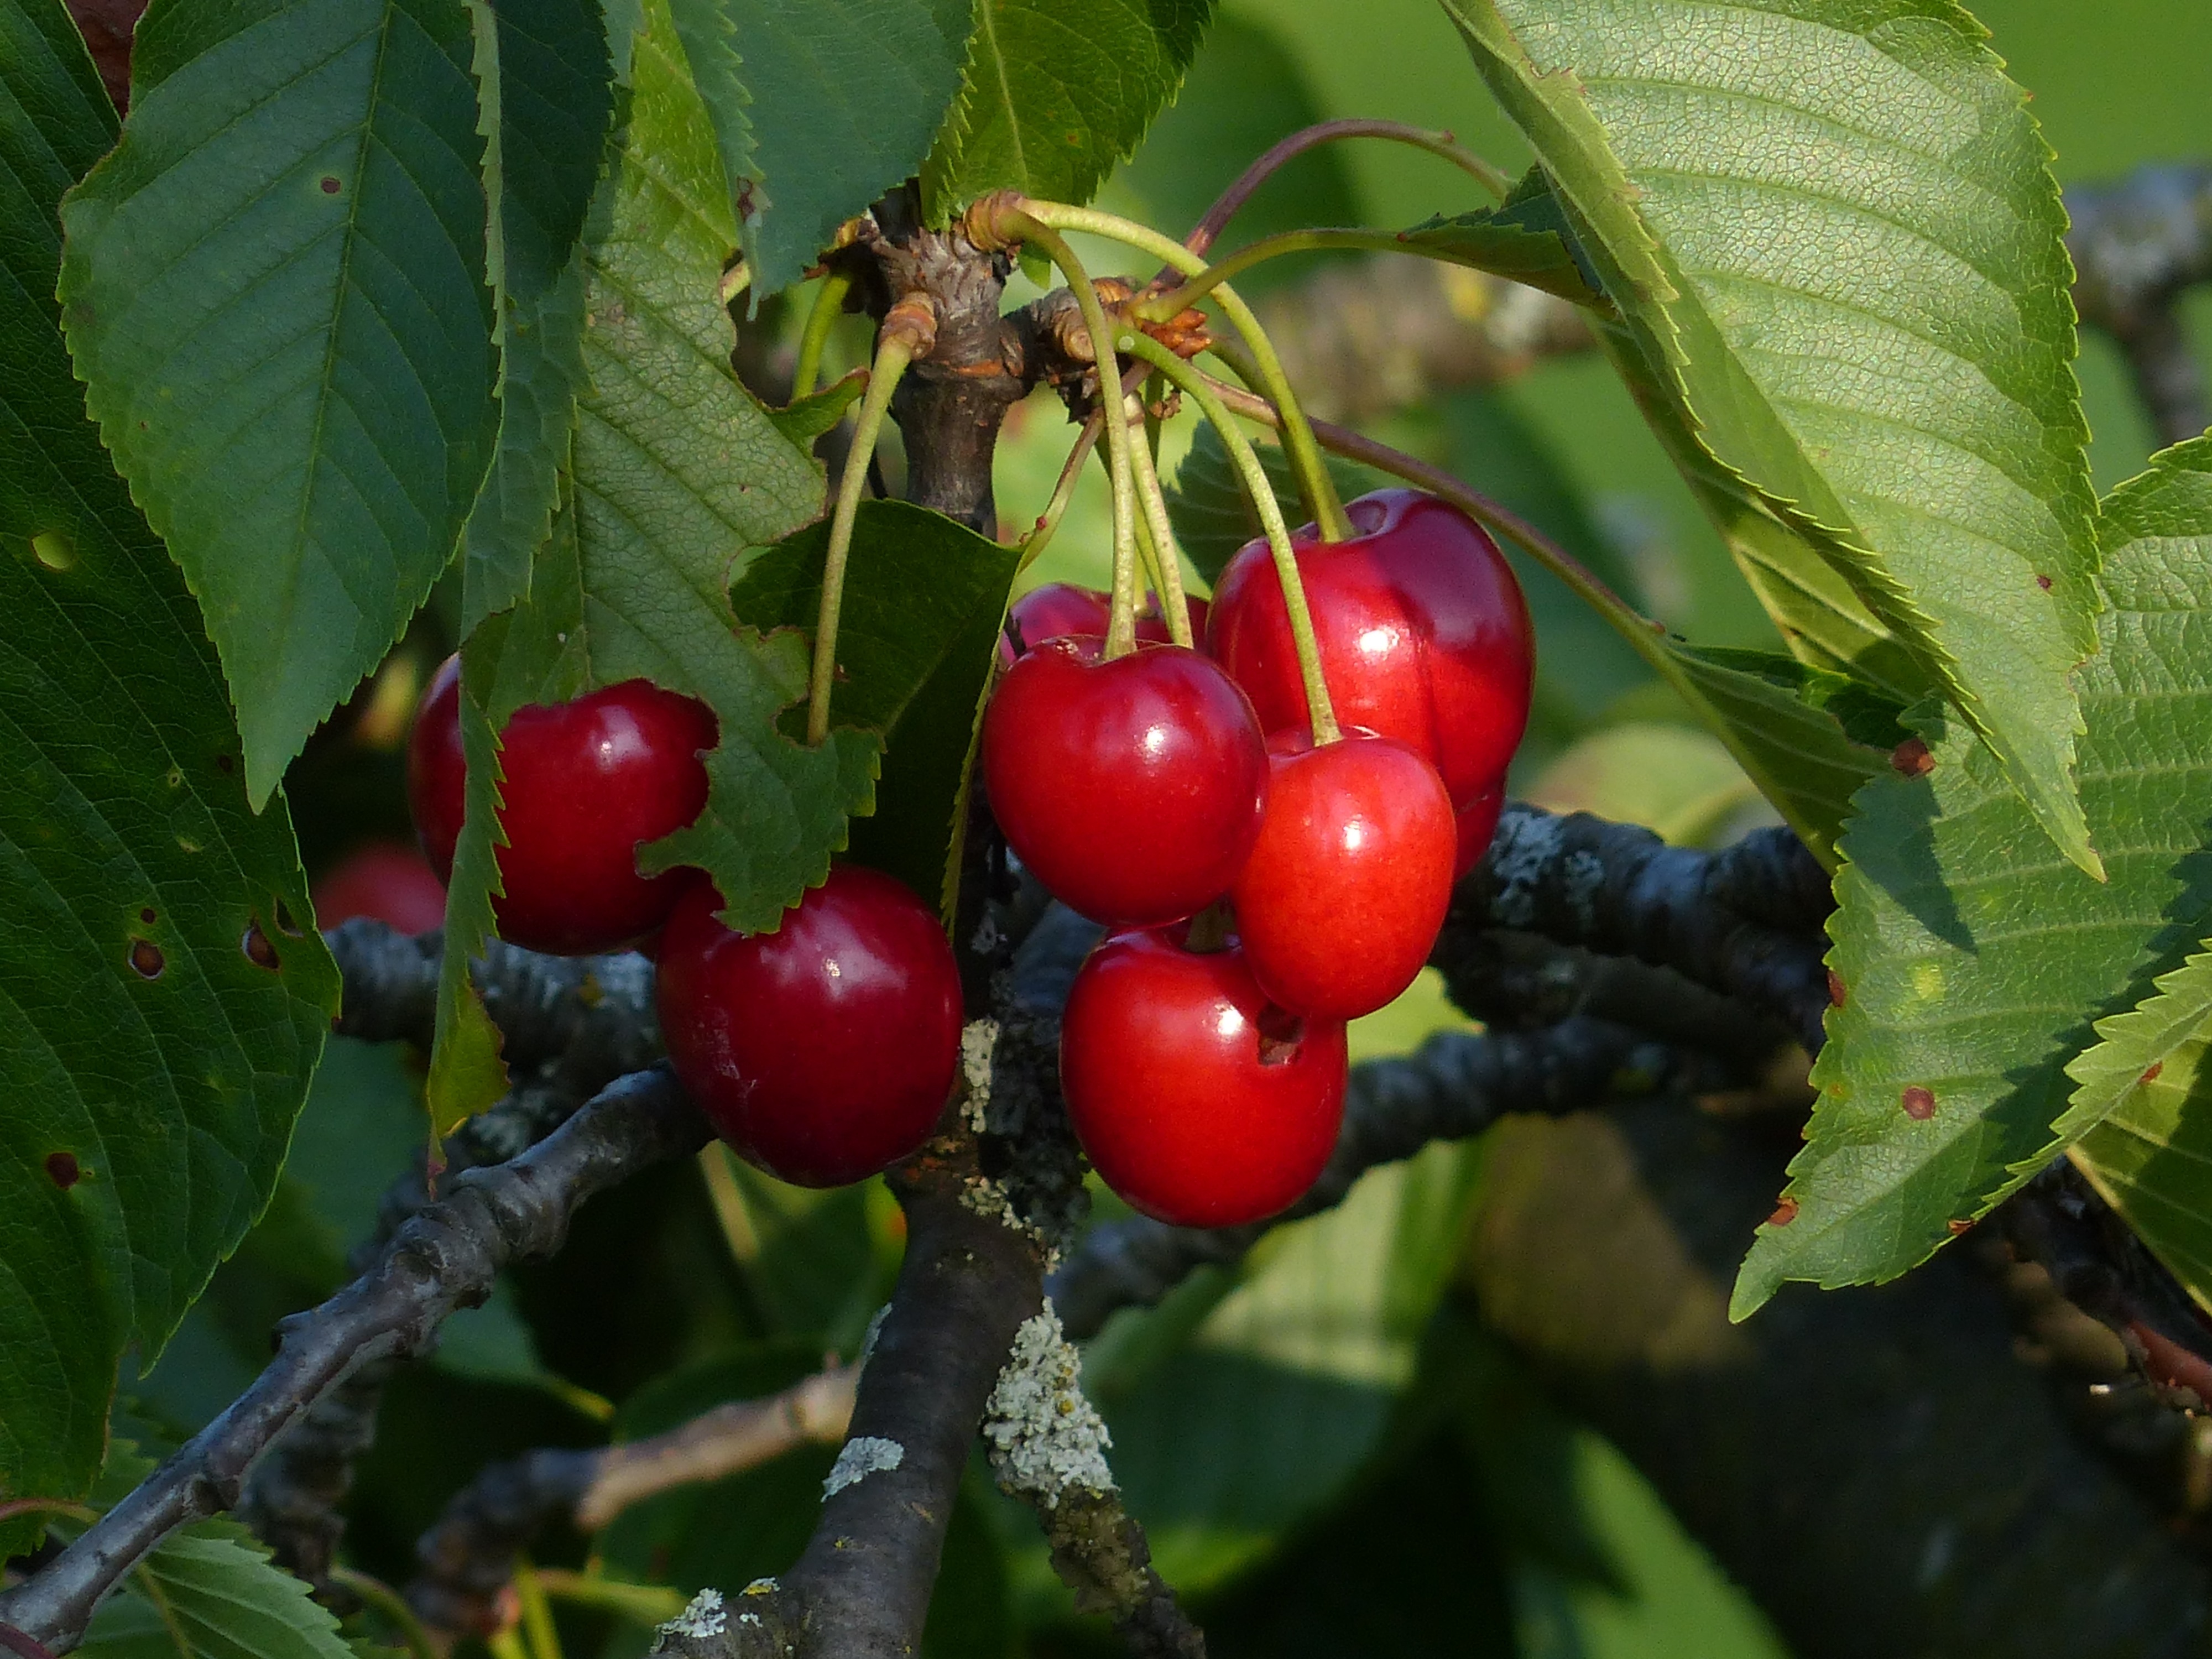
tree, branch, plant, fruit, berry, sweet, flower, summer, food, red, produce, healthy, flora, delicious, leaves, shrub, fruit tree, bing, cherry, hawthorn, flowering plant, rose family, fruity, acerola, malpighia, sweet cherry, bird cherry, prunus avium, land plant, rose order, chinese hawthorn, schisandra